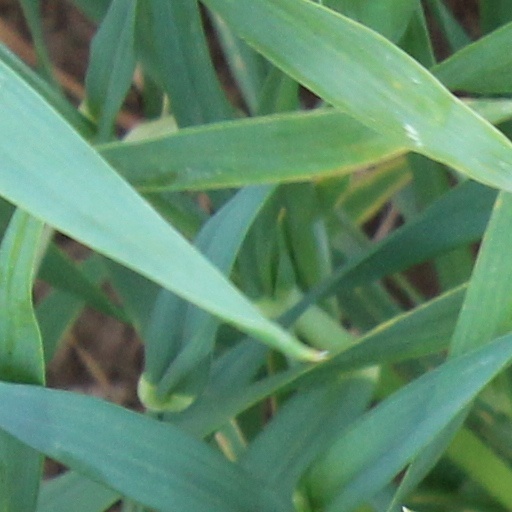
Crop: wheat